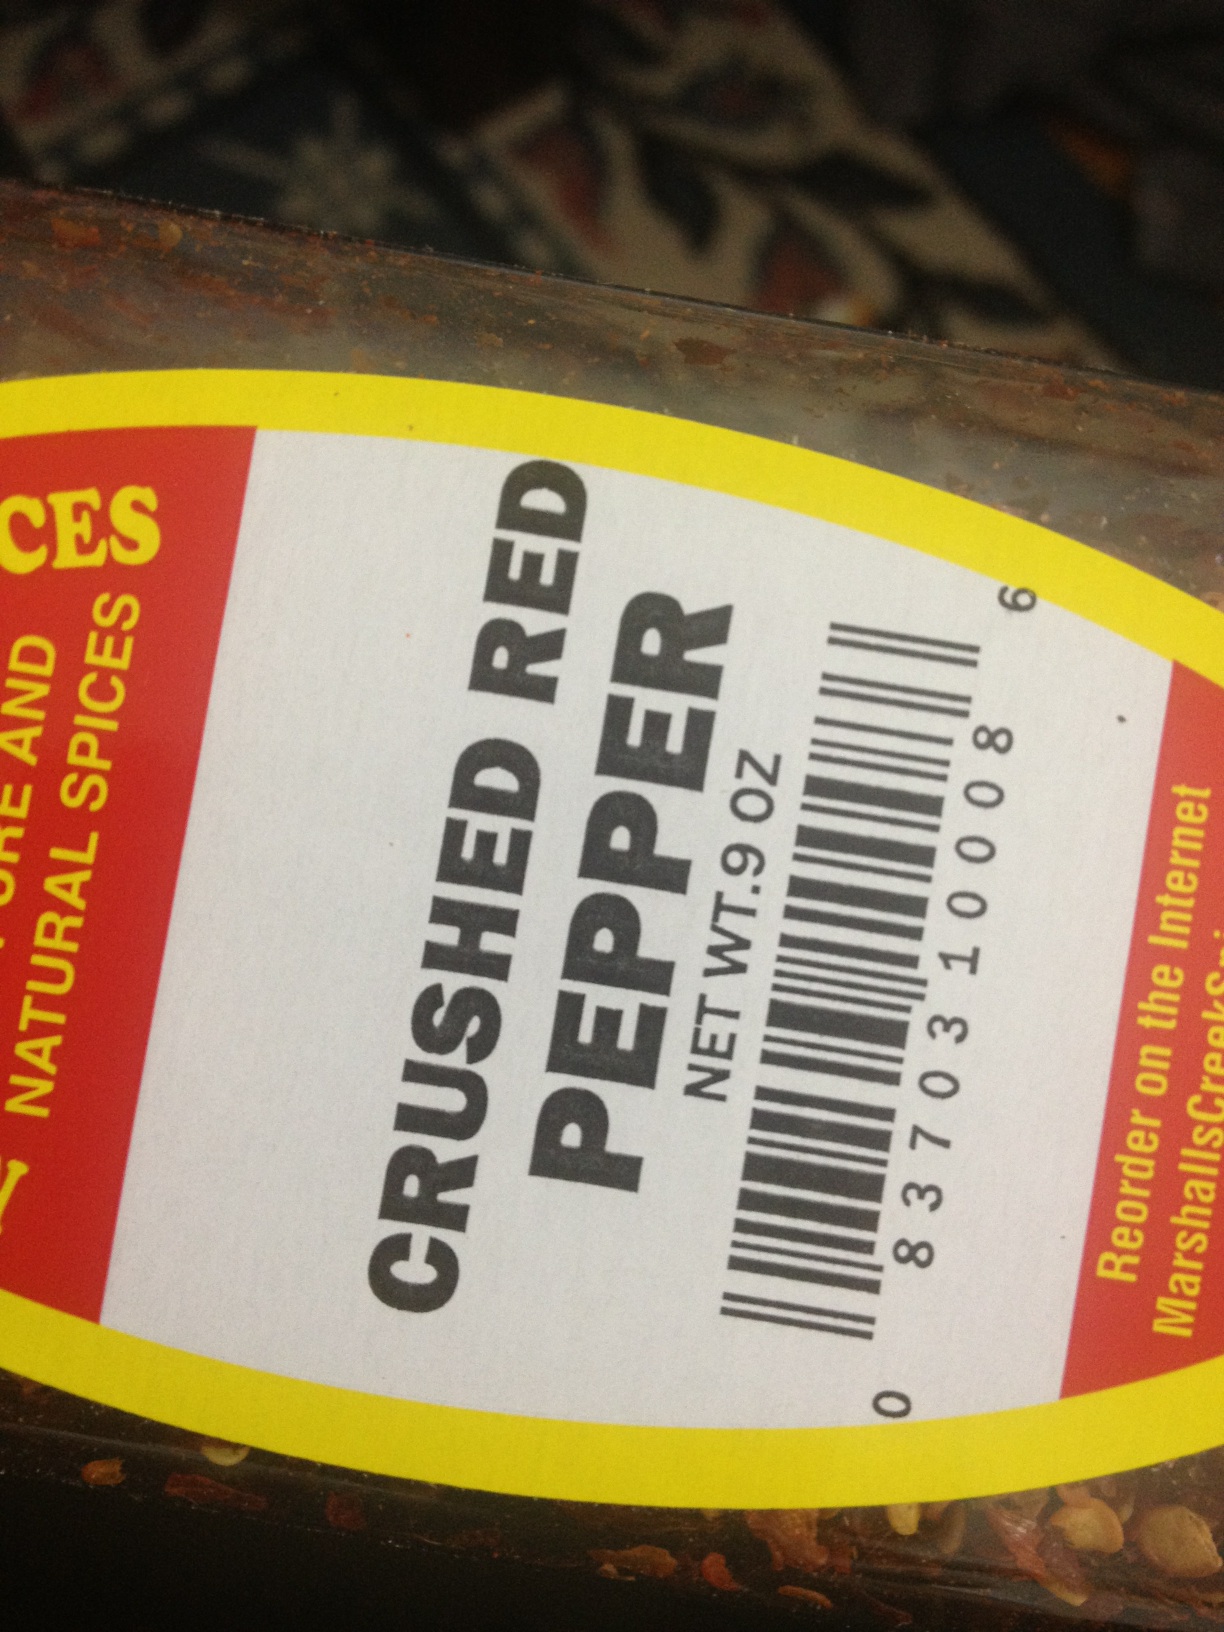Question: What is this item?
Answer: crushed red pepper